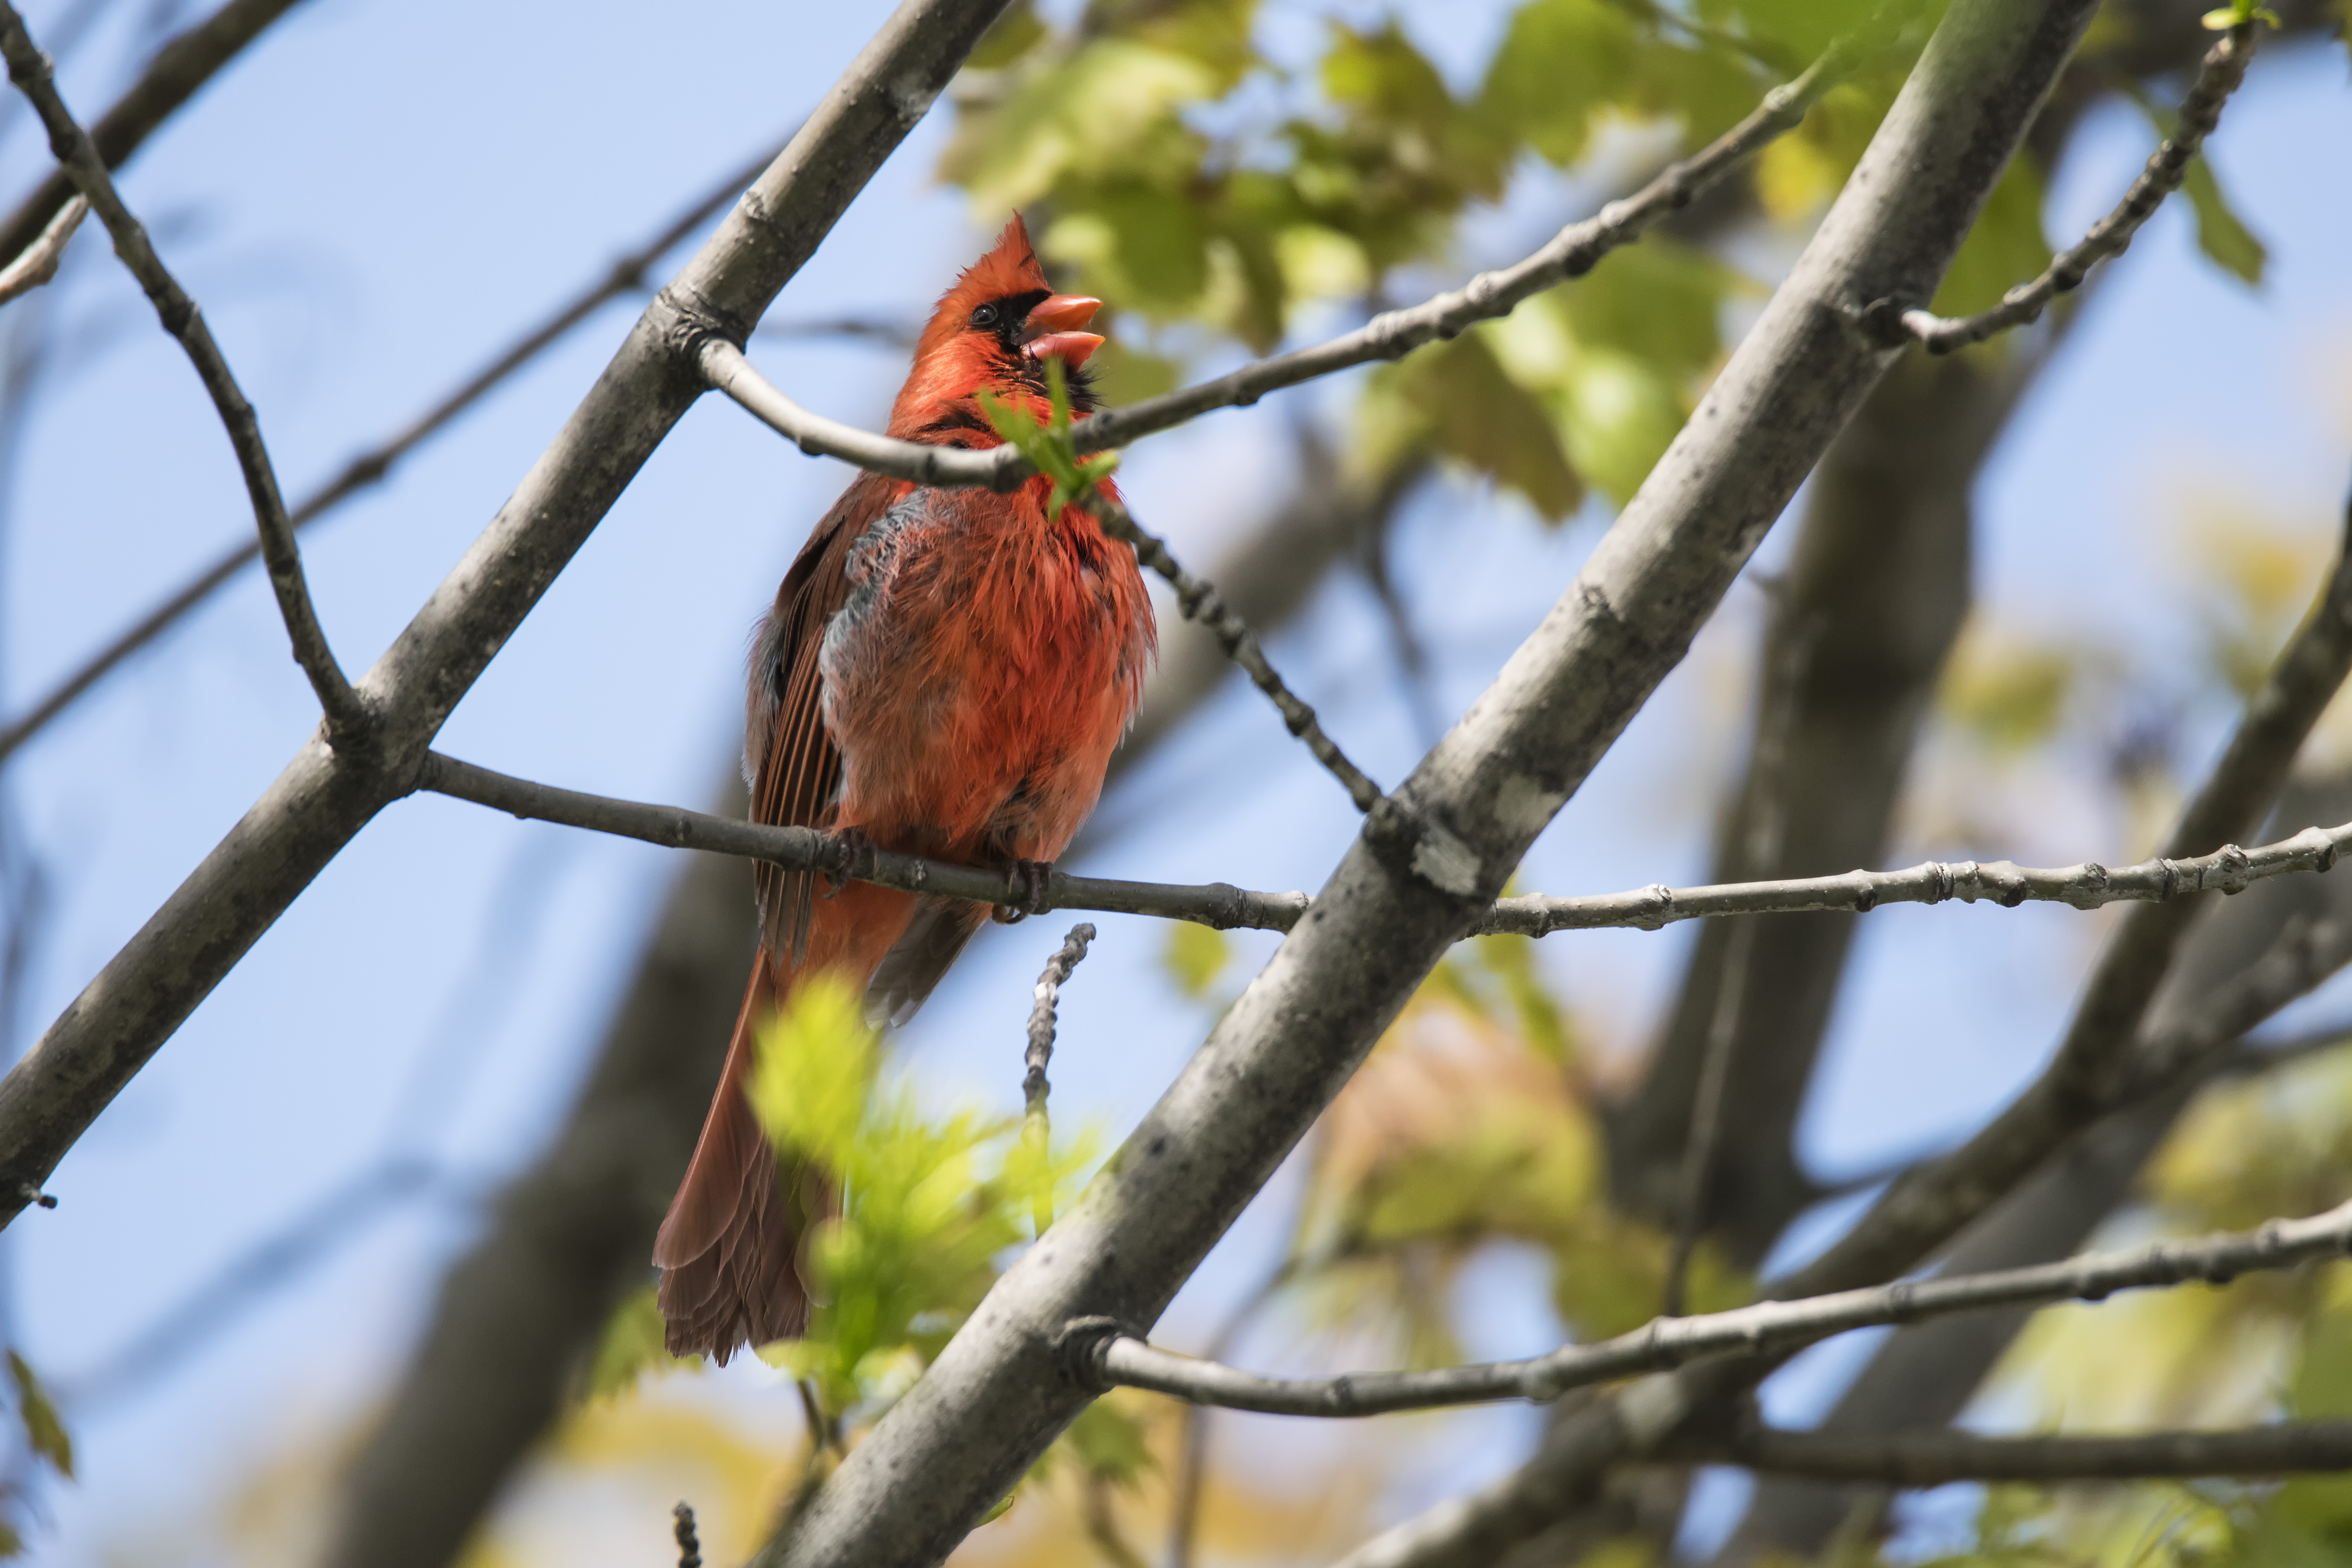
nature, branch, bird, flower, wildlife, beak, fauna, canada, vertebrate, rouge, northern, quebec, finch, cardinal, sherbrooke, oiseau, old world flycatcher, perching bird